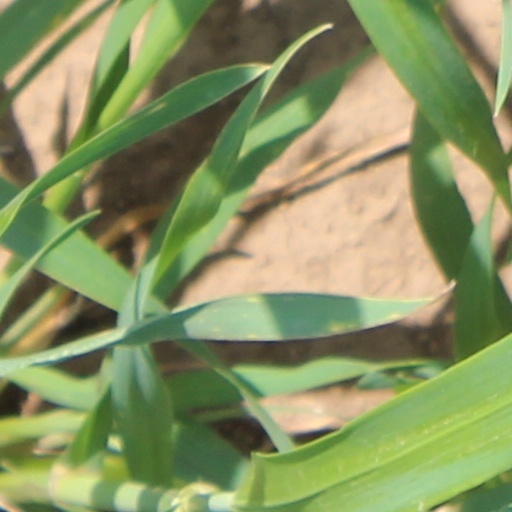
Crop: wheat